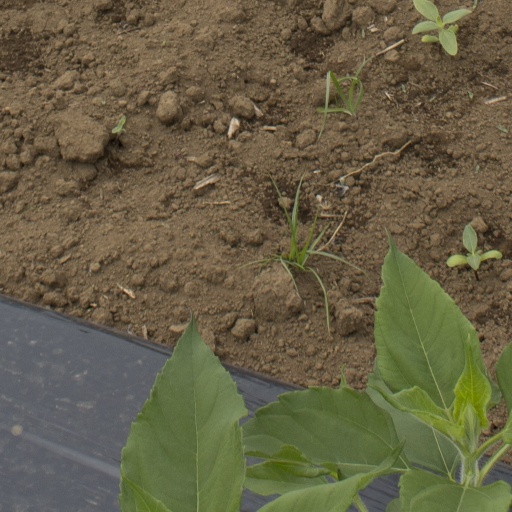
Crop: Jerusalem artichoke